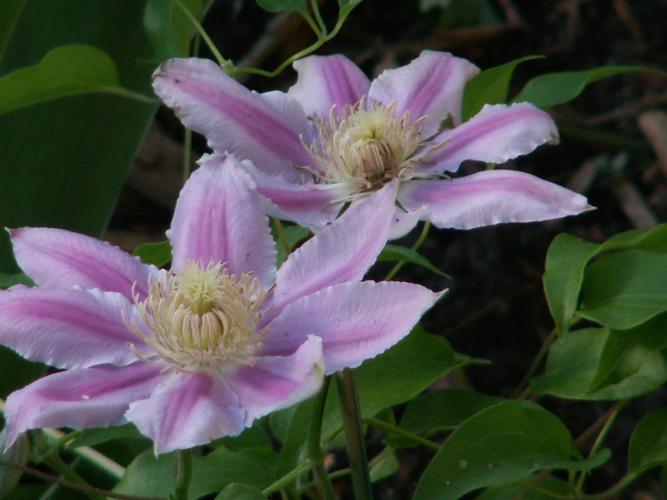
Label: clematis